History of Omaha, Nebraska

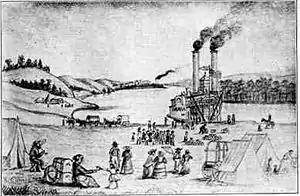
The Mormon settlement known as Cutler's Park, located in the Florence area in the 1840s

On July 21, 1804, the Lewis and Clark Expedition passed by the riverbanks that would later become the city of Omaha. On July 22 the Corps of Discovery established a camp near present-day Bellevue for five nights, naming it "Camp White Catfish." On the 27th, William Clark and Reuben Fields investigated mysterious earthen mounds close to where 8th and Douglas Streets and the Heartland of America Park are today in Downtown Omaha. That night they camped in an area that is Eppley Airfield today. The expedition stopped at a point about 20 miles (30 km) north of present-day Omaha, at which point they first met with the Otoe. They had a council meeting with members of the tribal leadership on the west side of the Missouri River. The first recorded instance of a black person in the Omaha area was "York", an enslaved African American who accompanied William Clark on the Expedition.